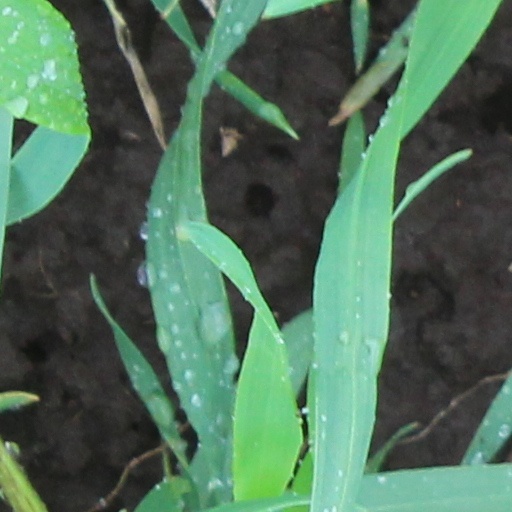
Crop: wheat